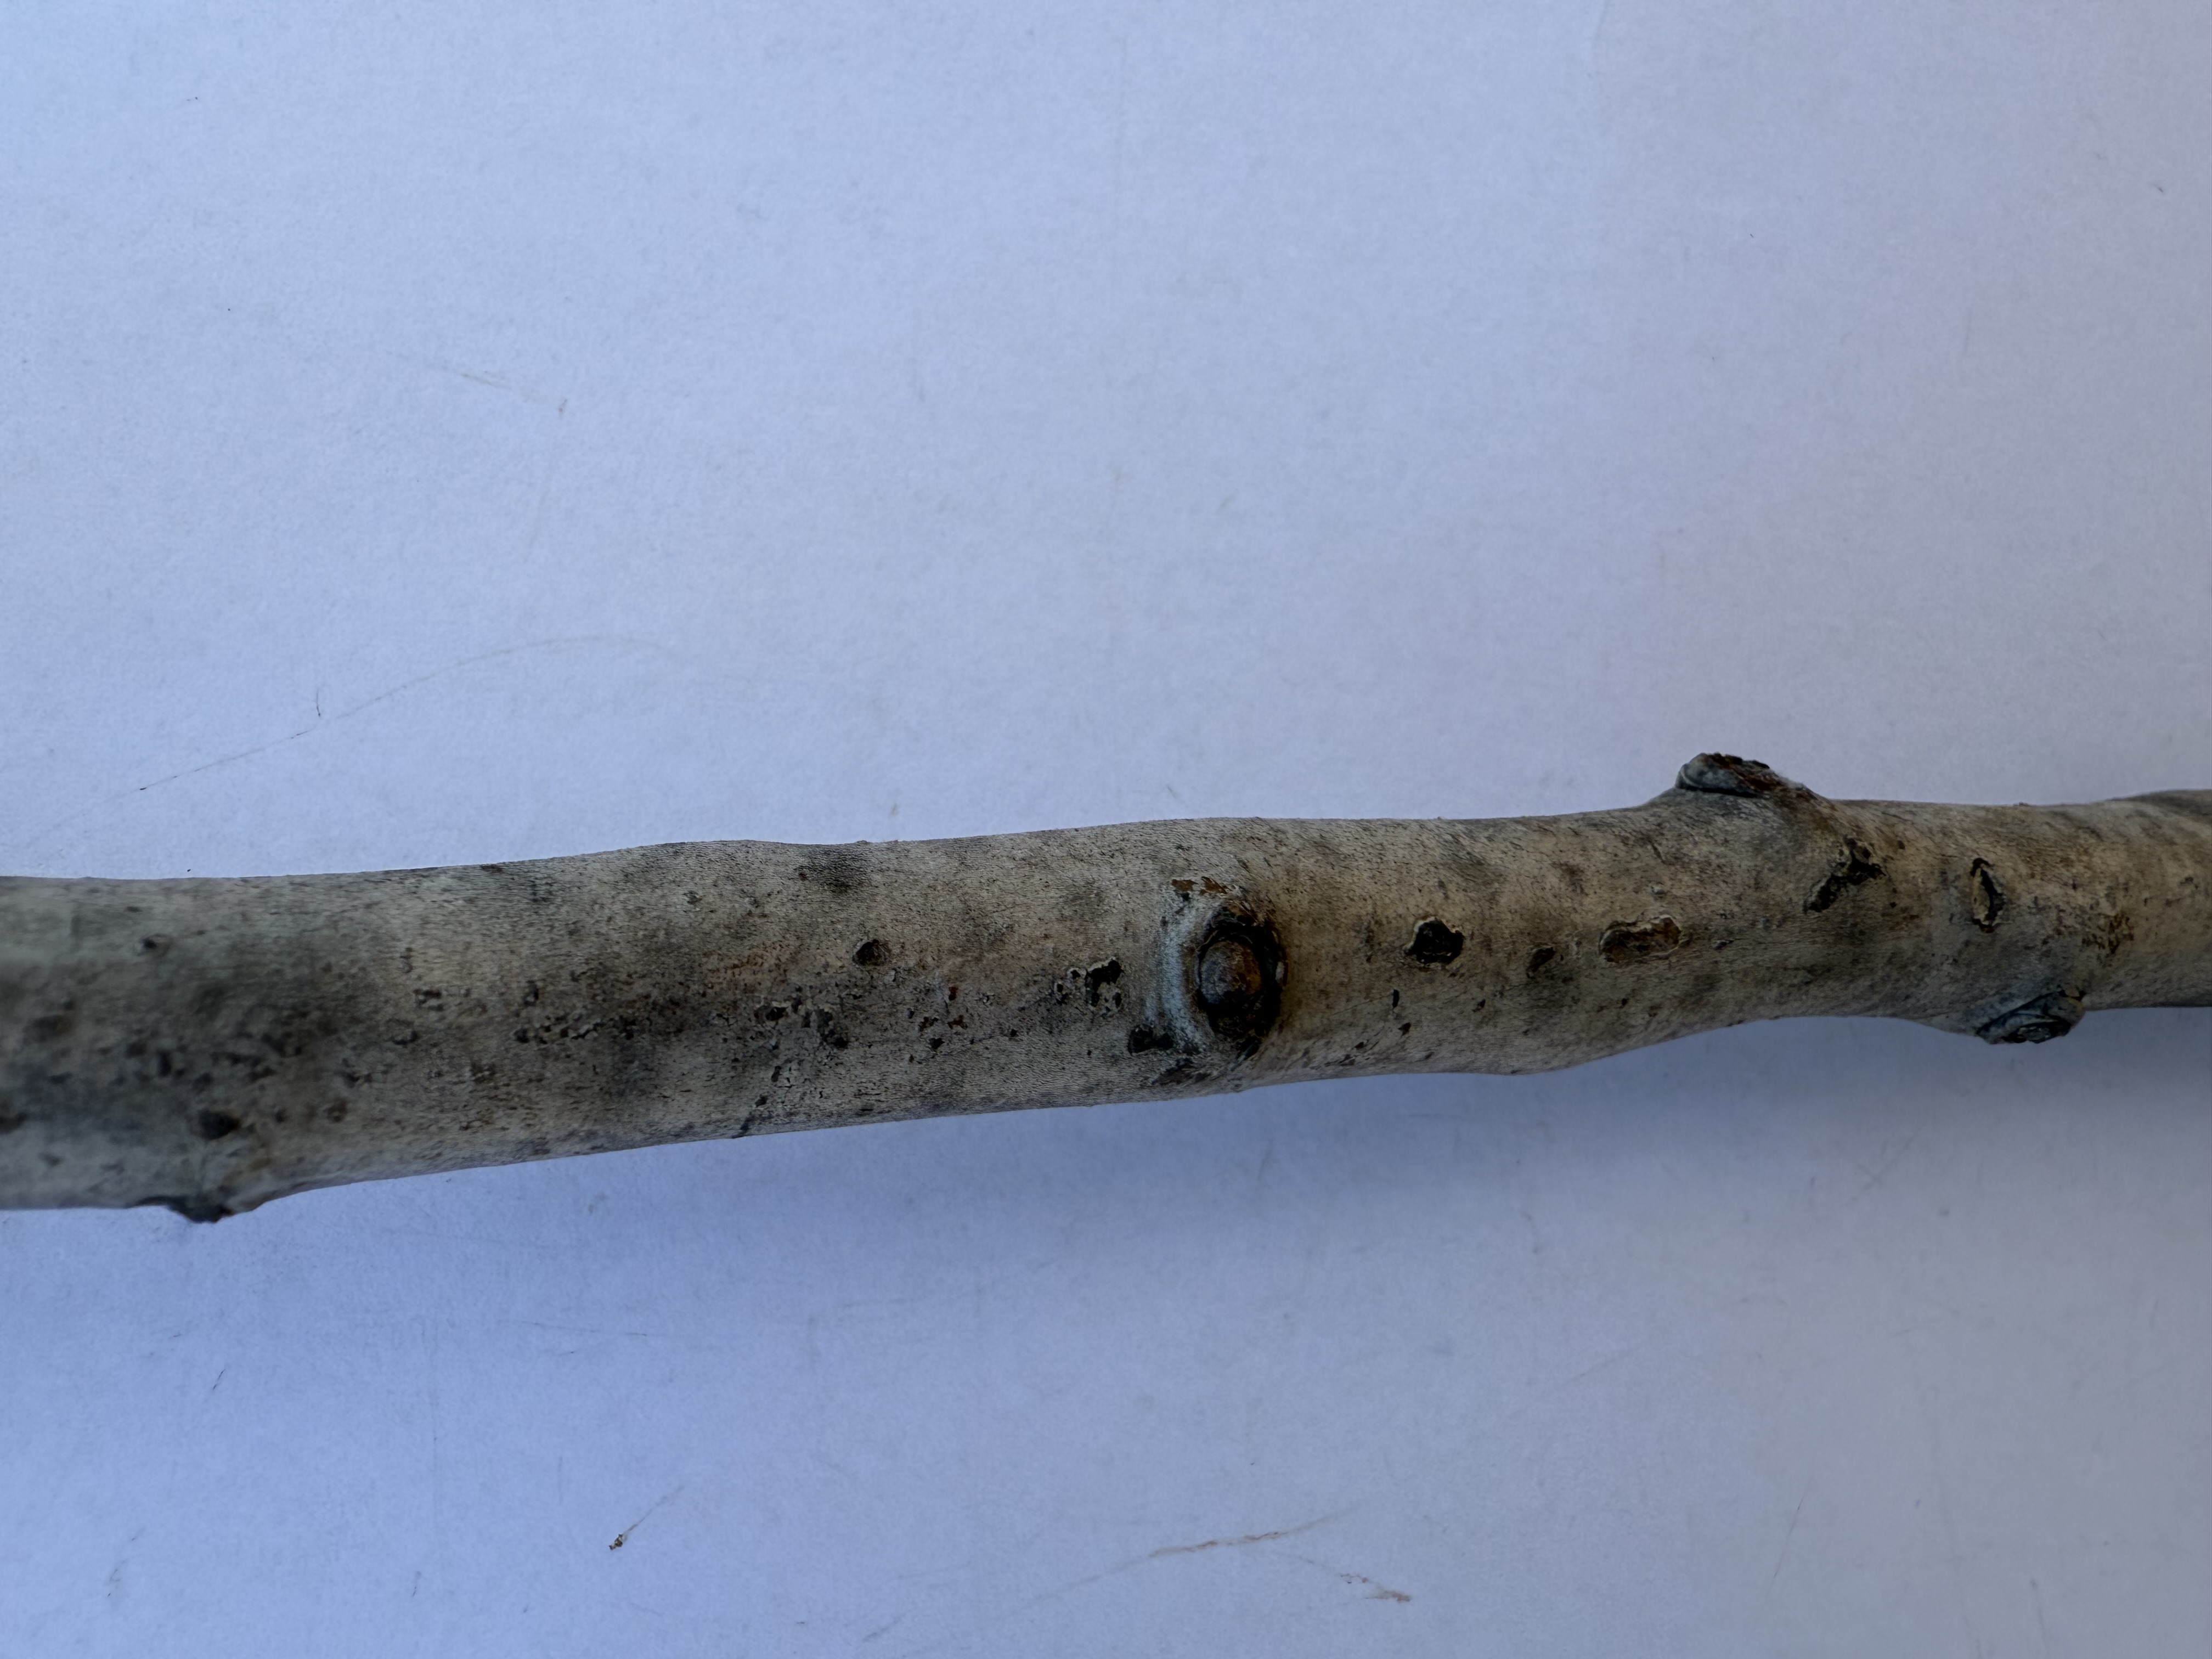
Variety: Kagizman Long Apple